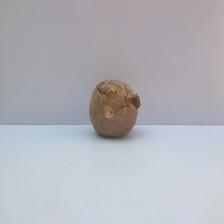
Size: Spoiled